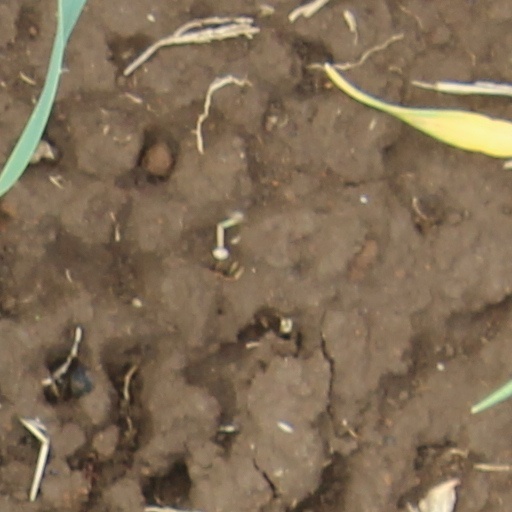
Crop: wheat